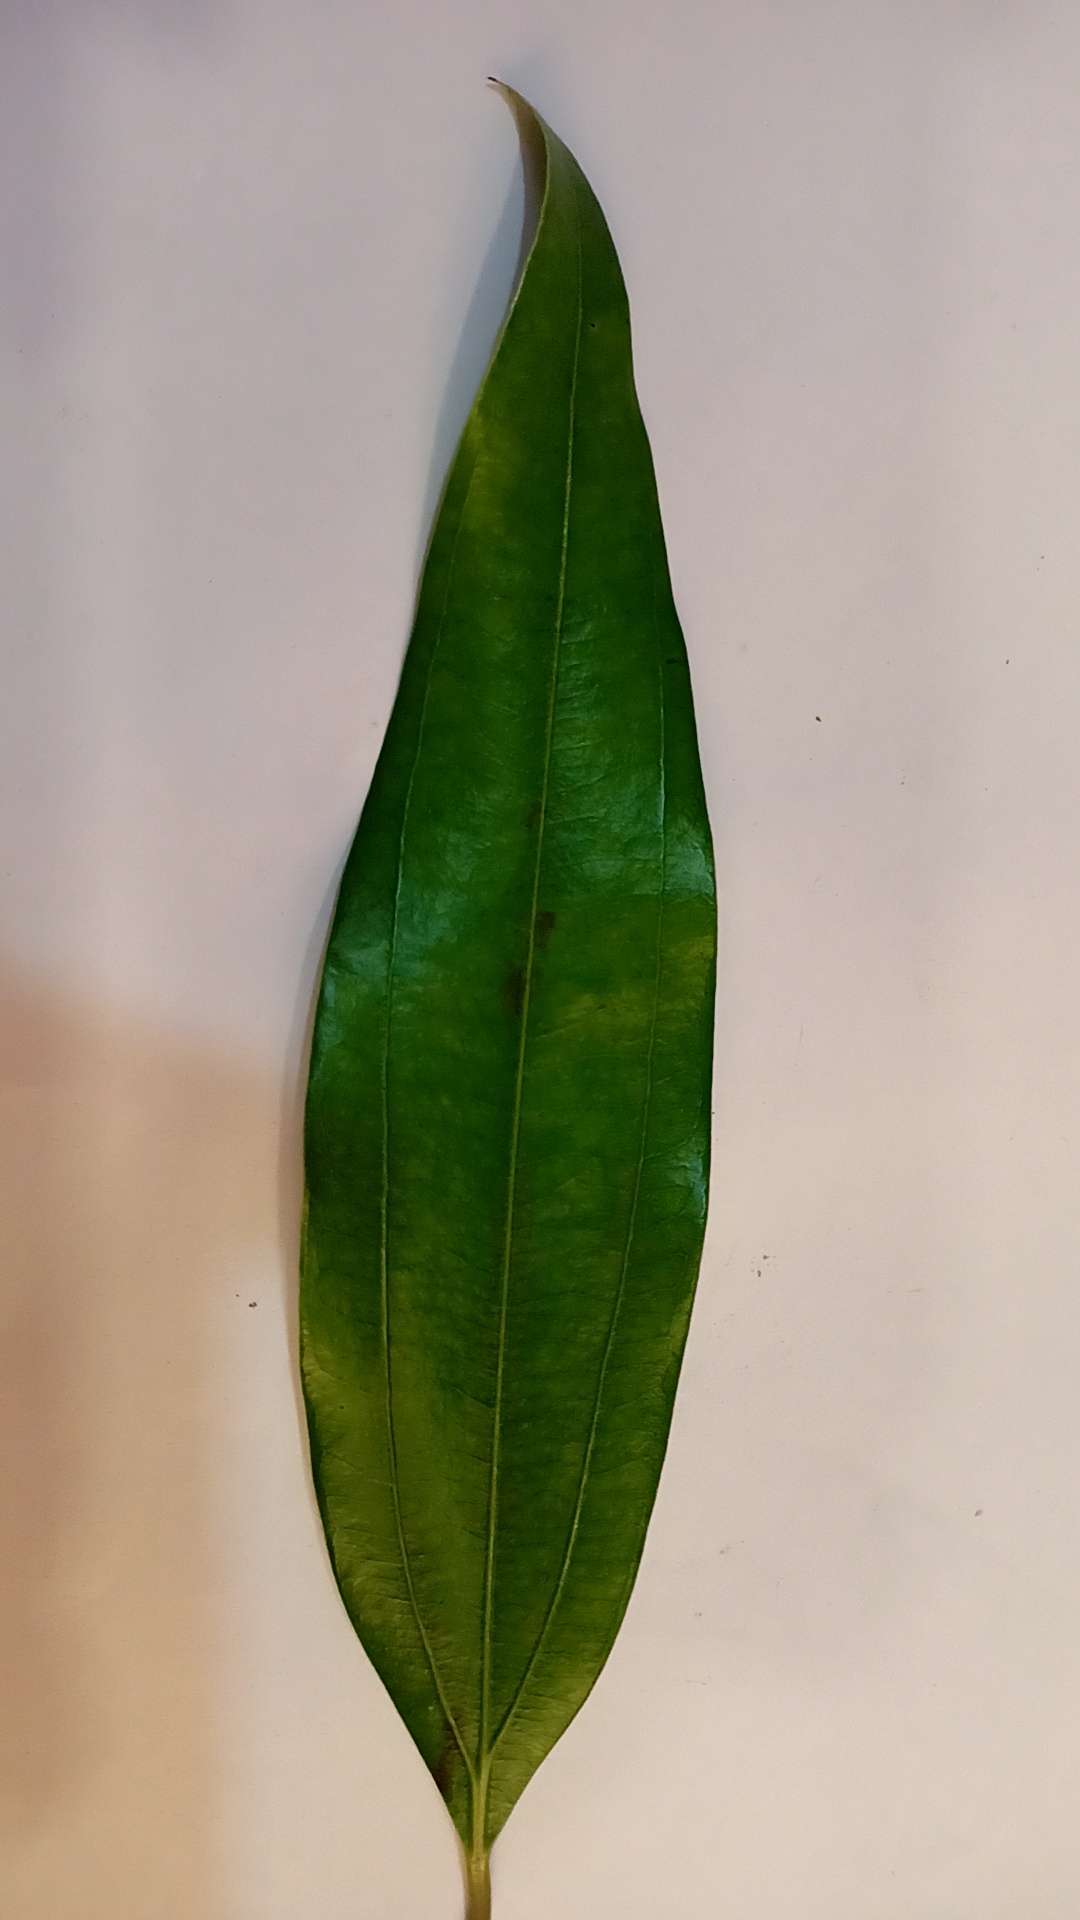
Label: Healthy